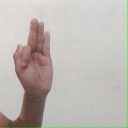
अक्षर: फ